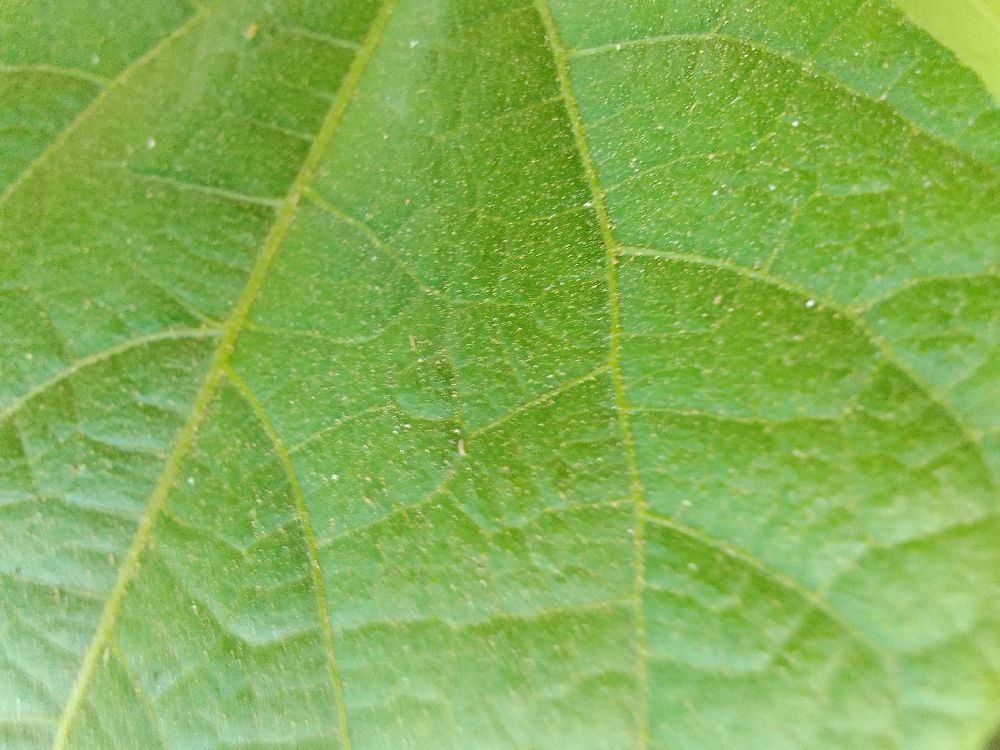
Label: healthy